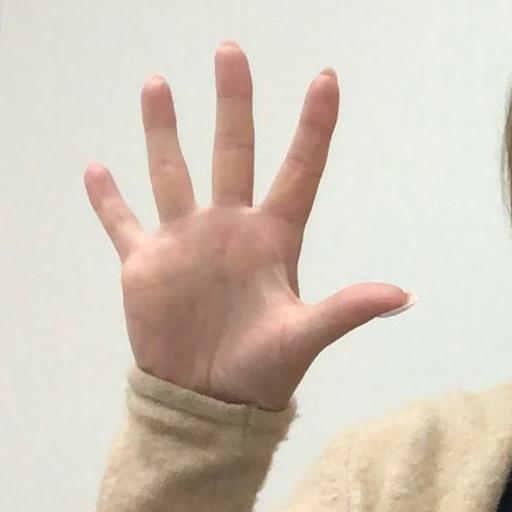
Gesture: palm